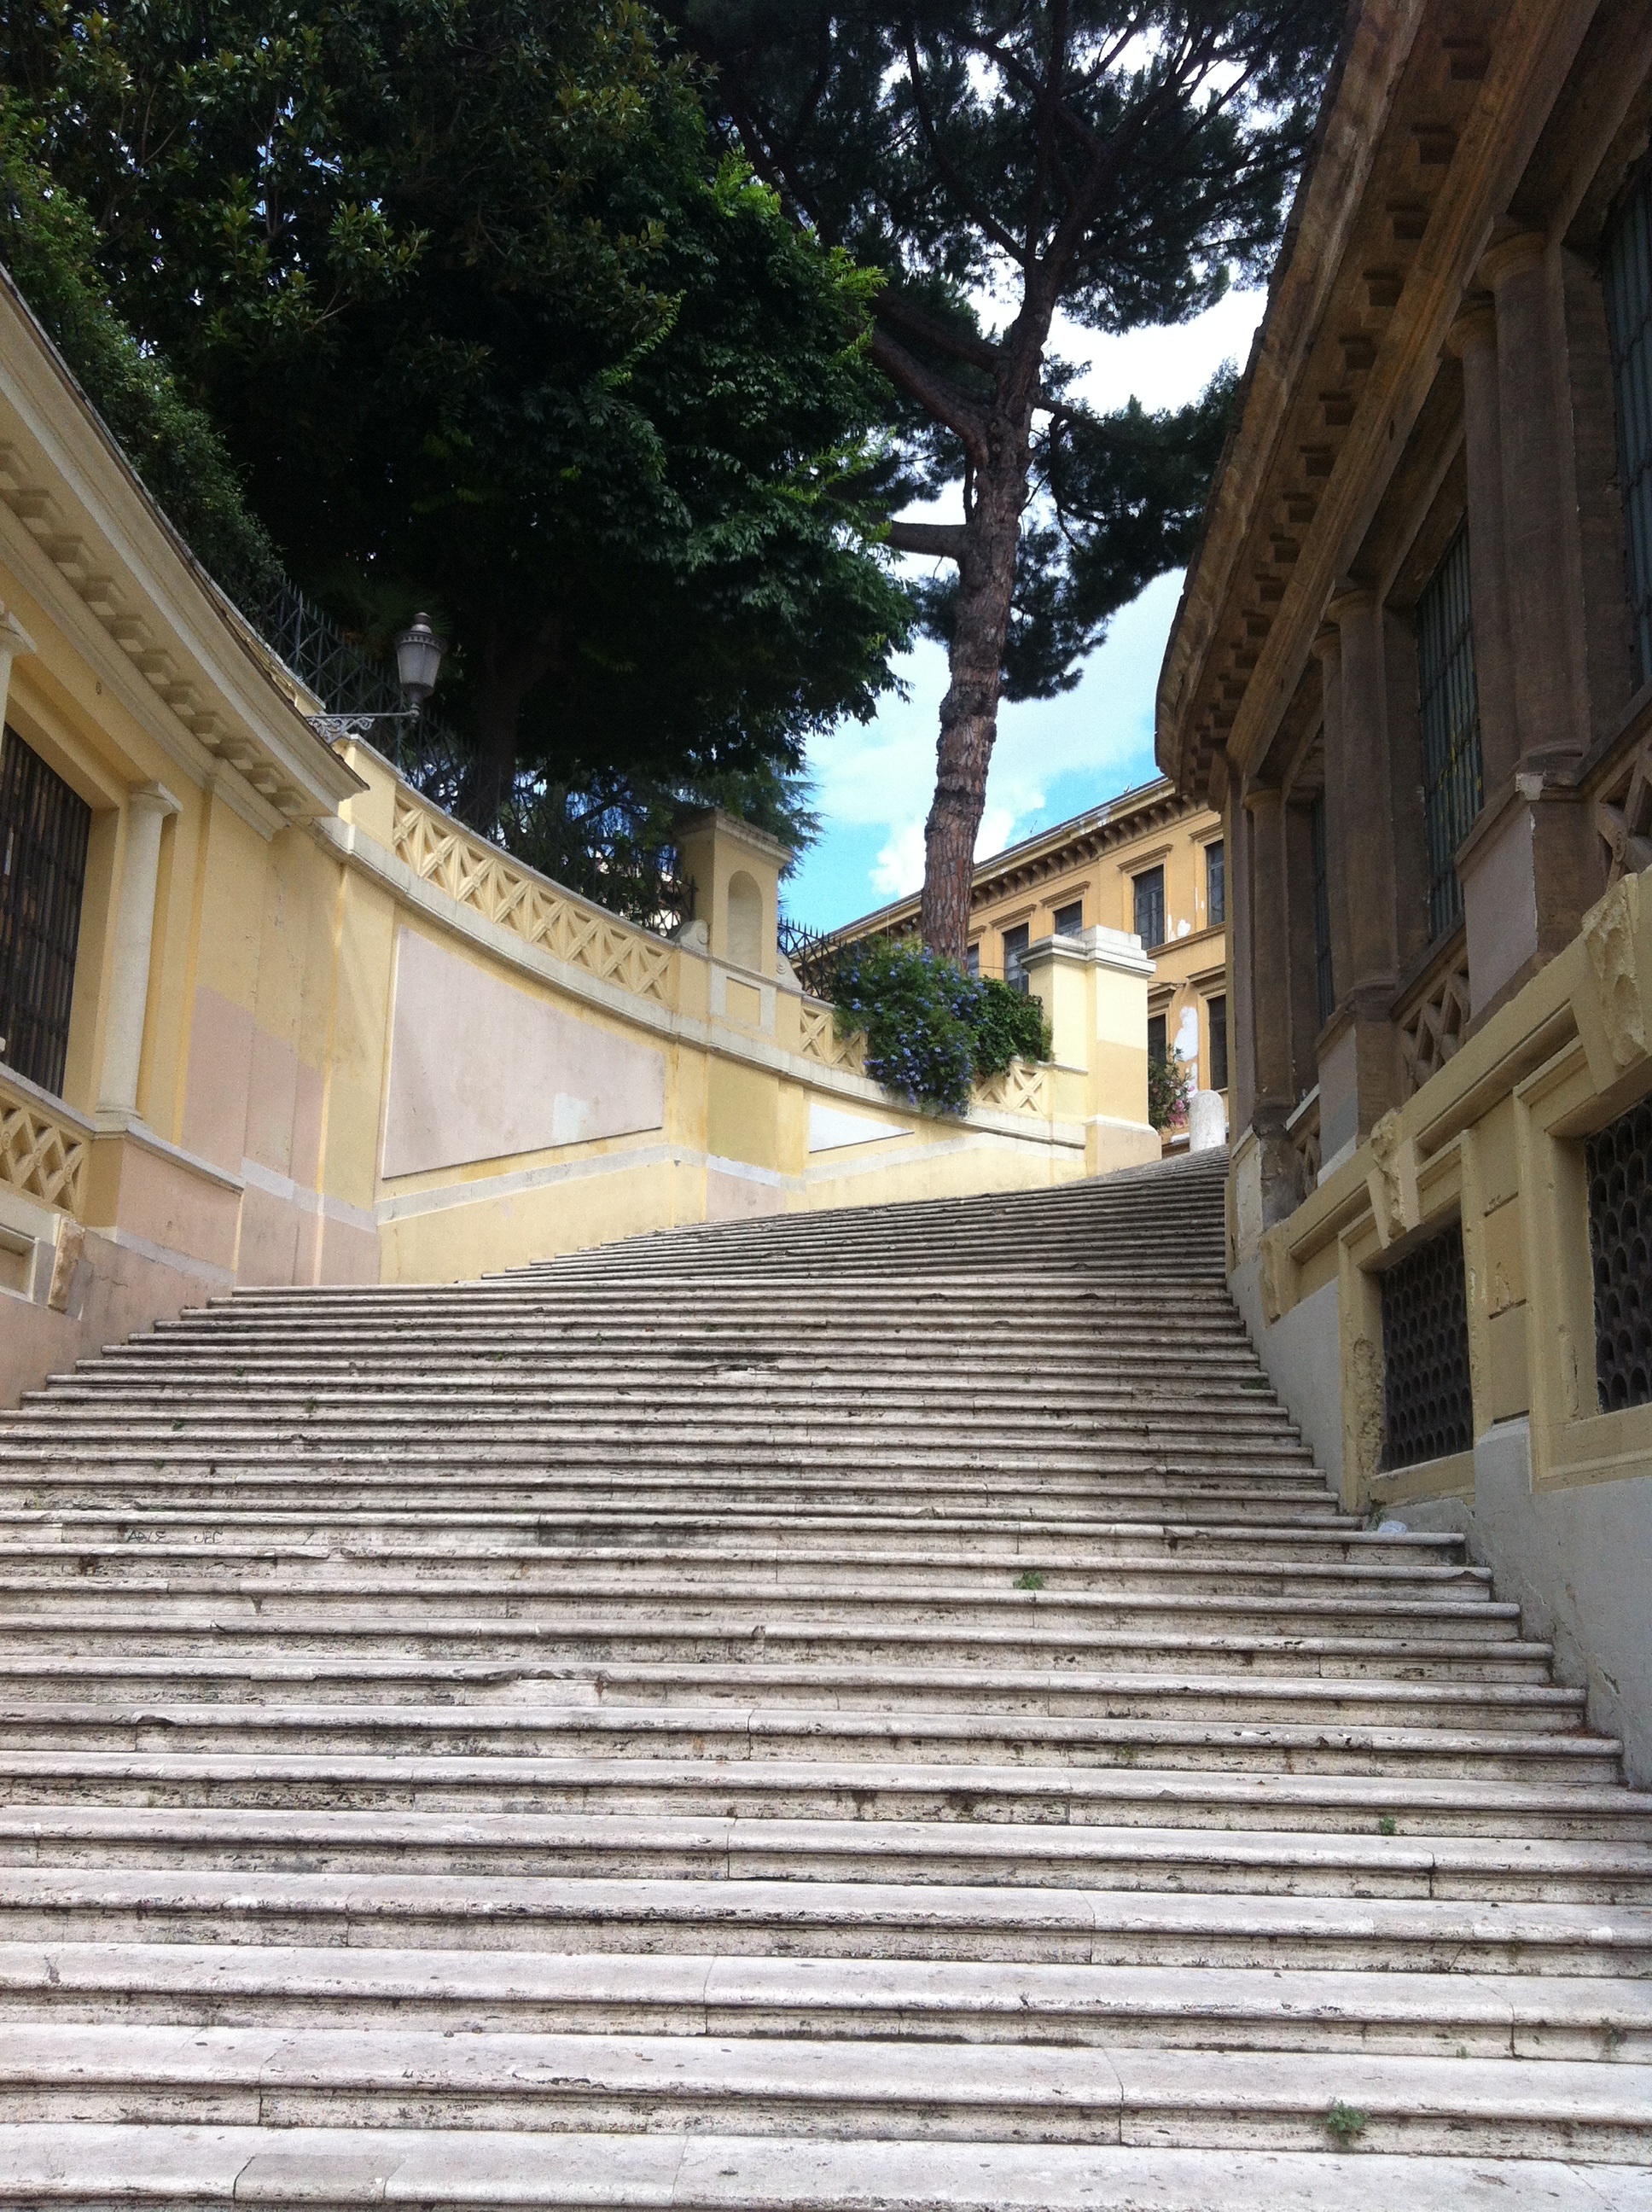
wood, house, roof, home, wall, summer, tourist, tourism, heat, stairs, resort, holidays, parasol, rise, outdoor structure